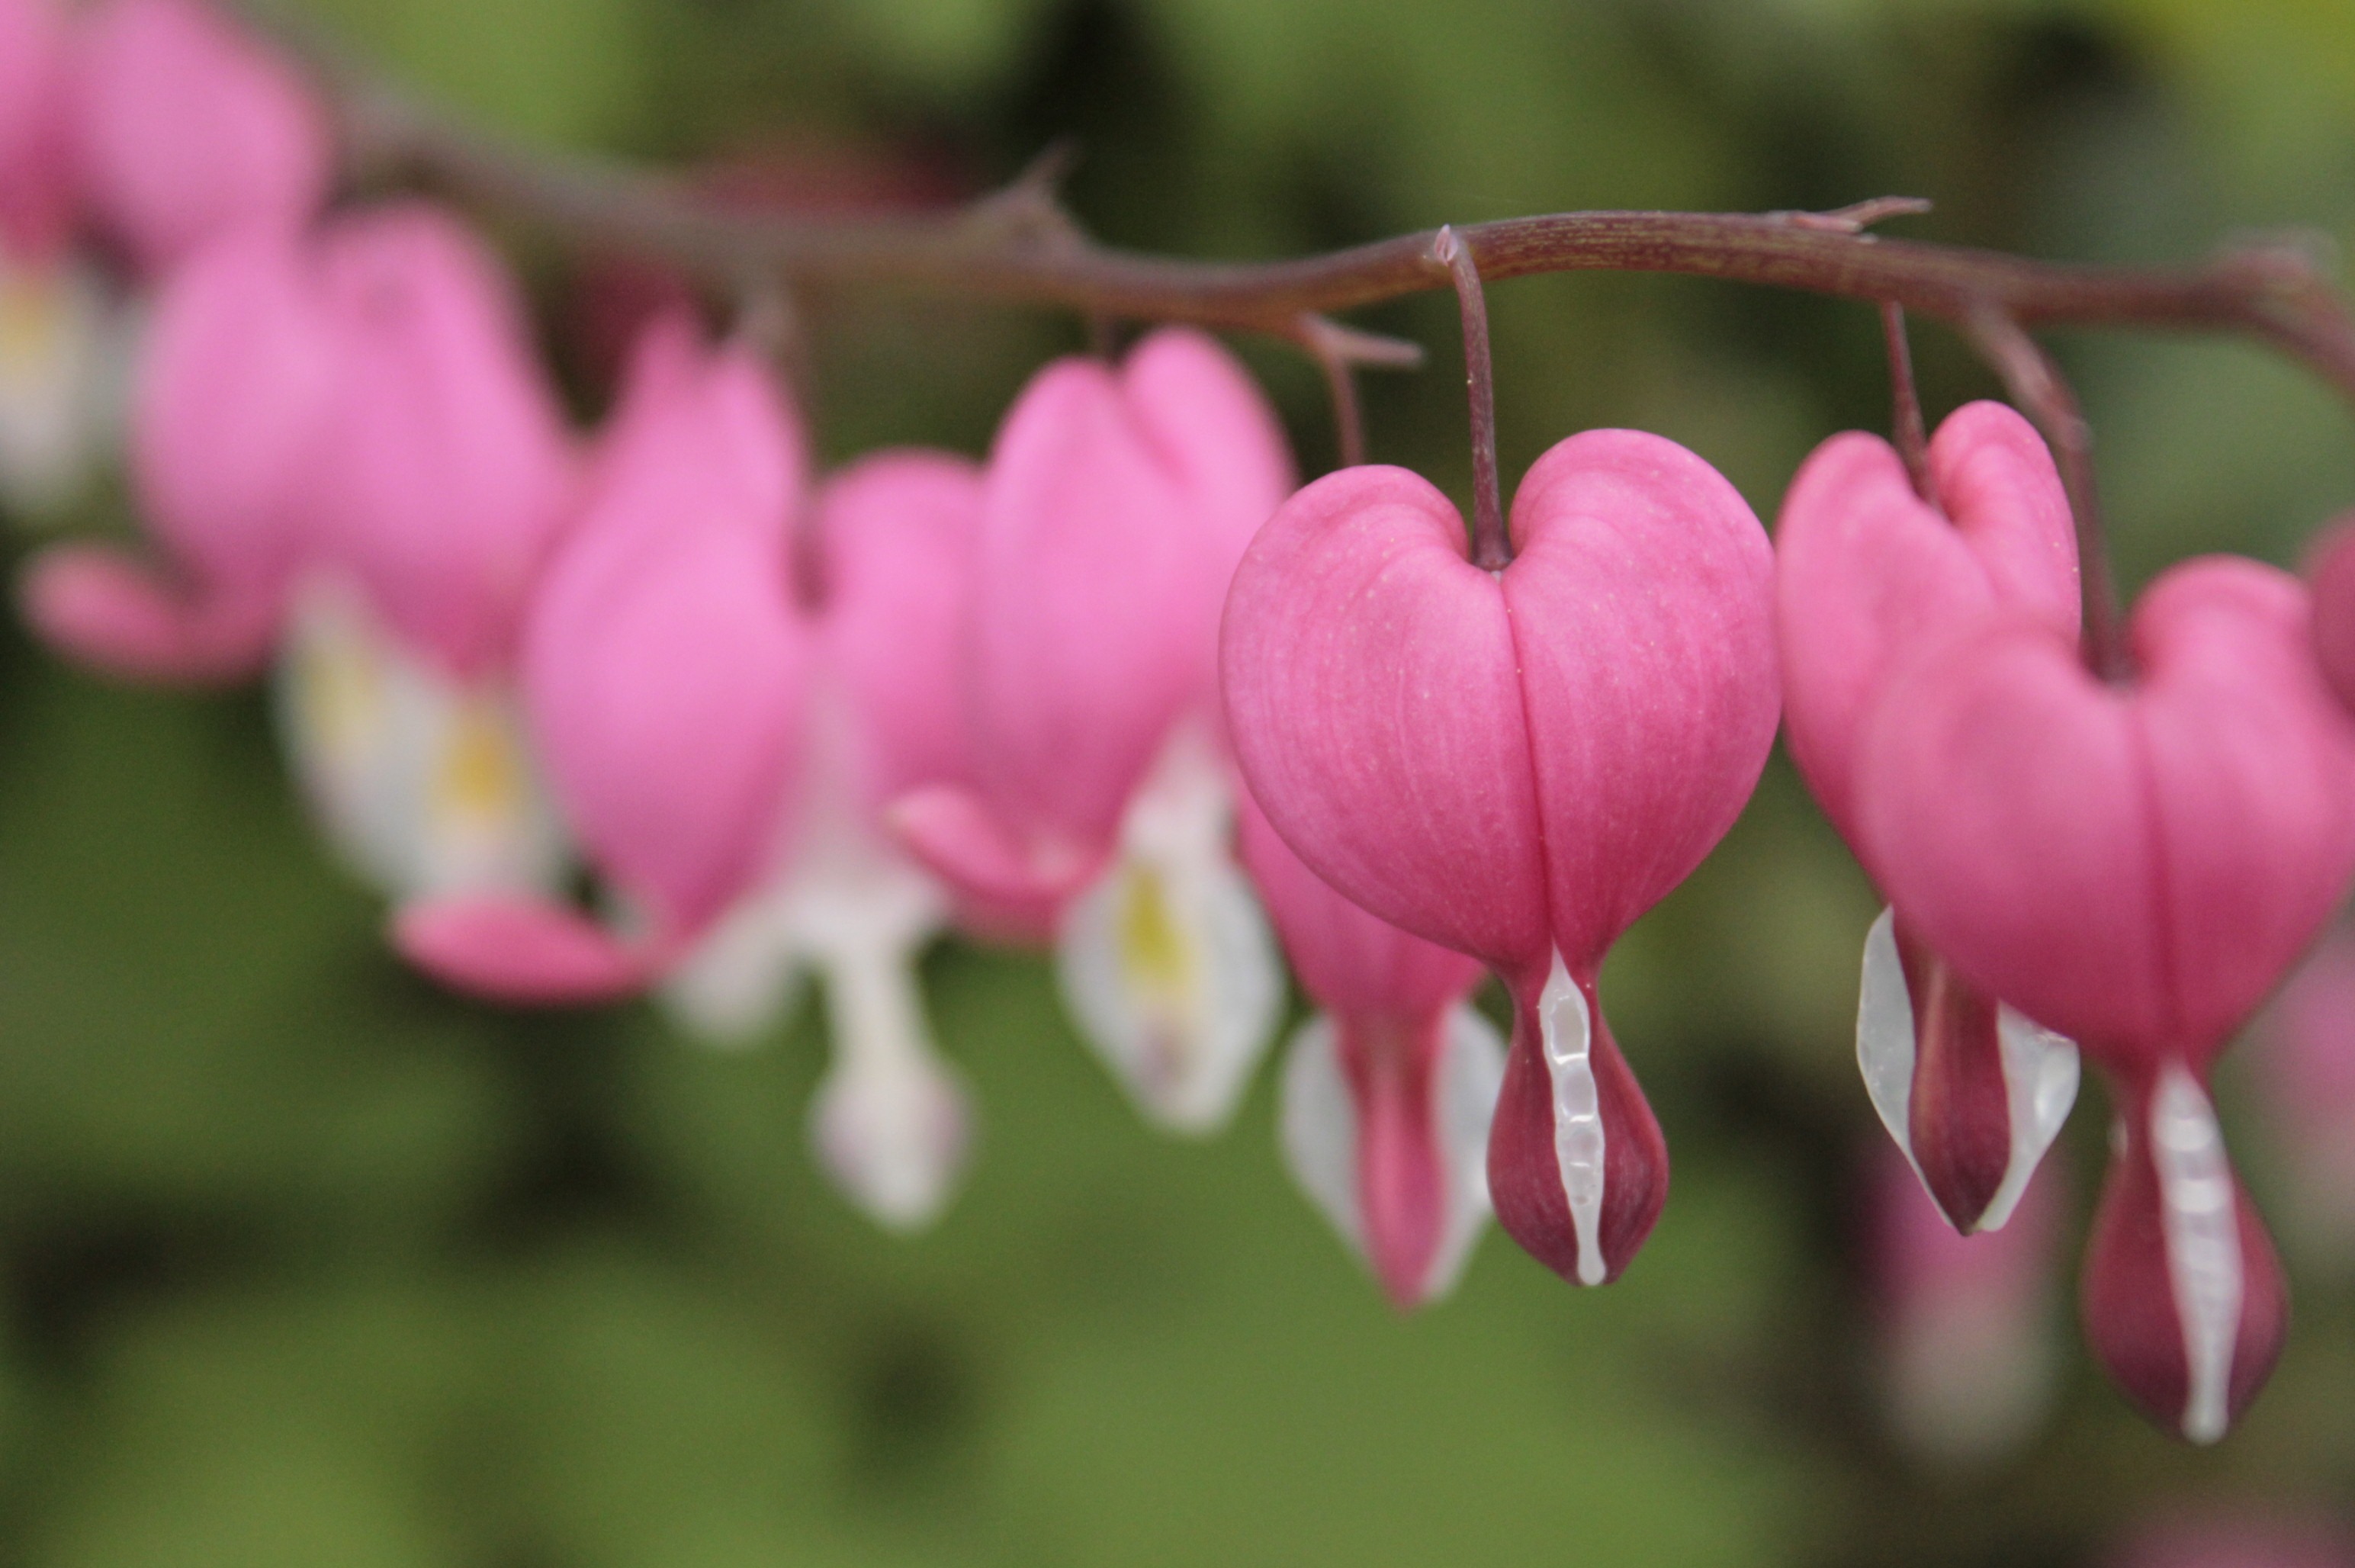
blossom, plant, white, dandelion, leaf, flower, petal, red, botany, pink, flora, wild flower, wildflower, flowers, shrub, macro photography, flowering plant, land plant